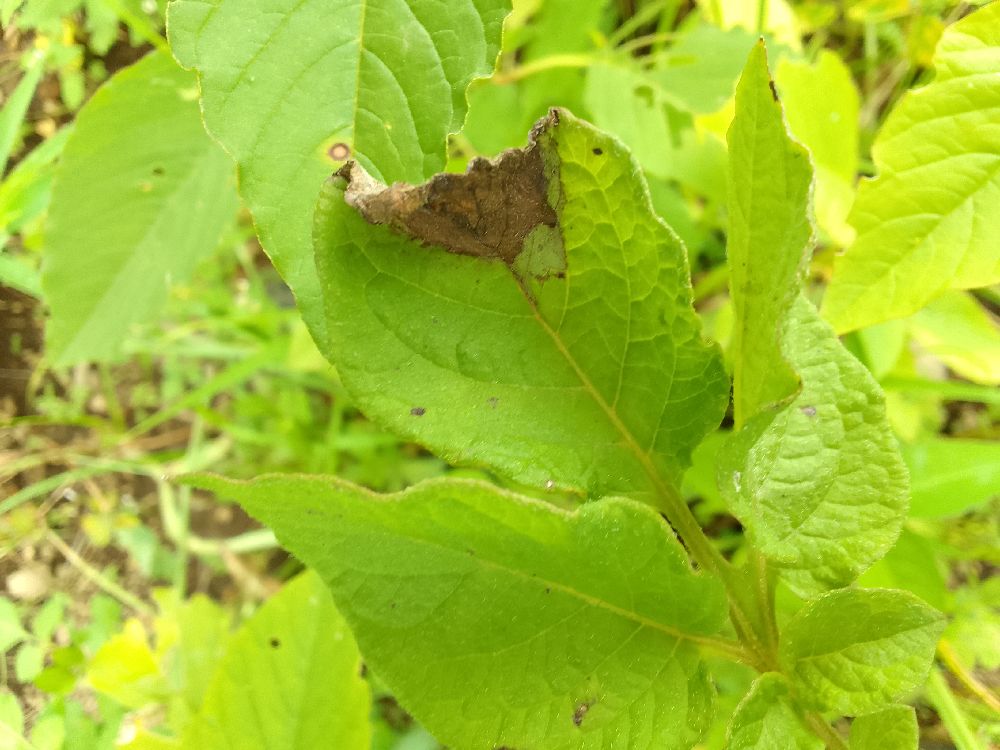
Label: Late blight